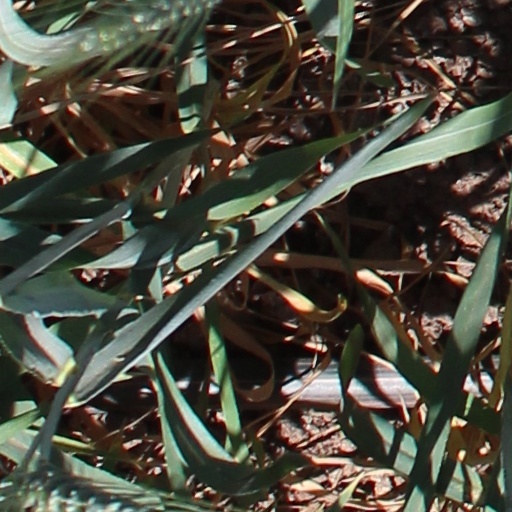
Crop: wheat